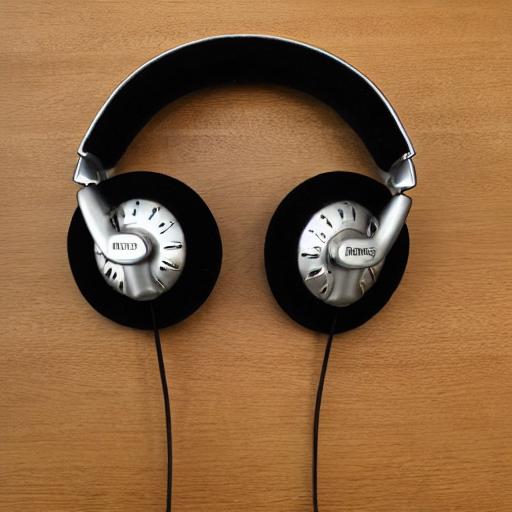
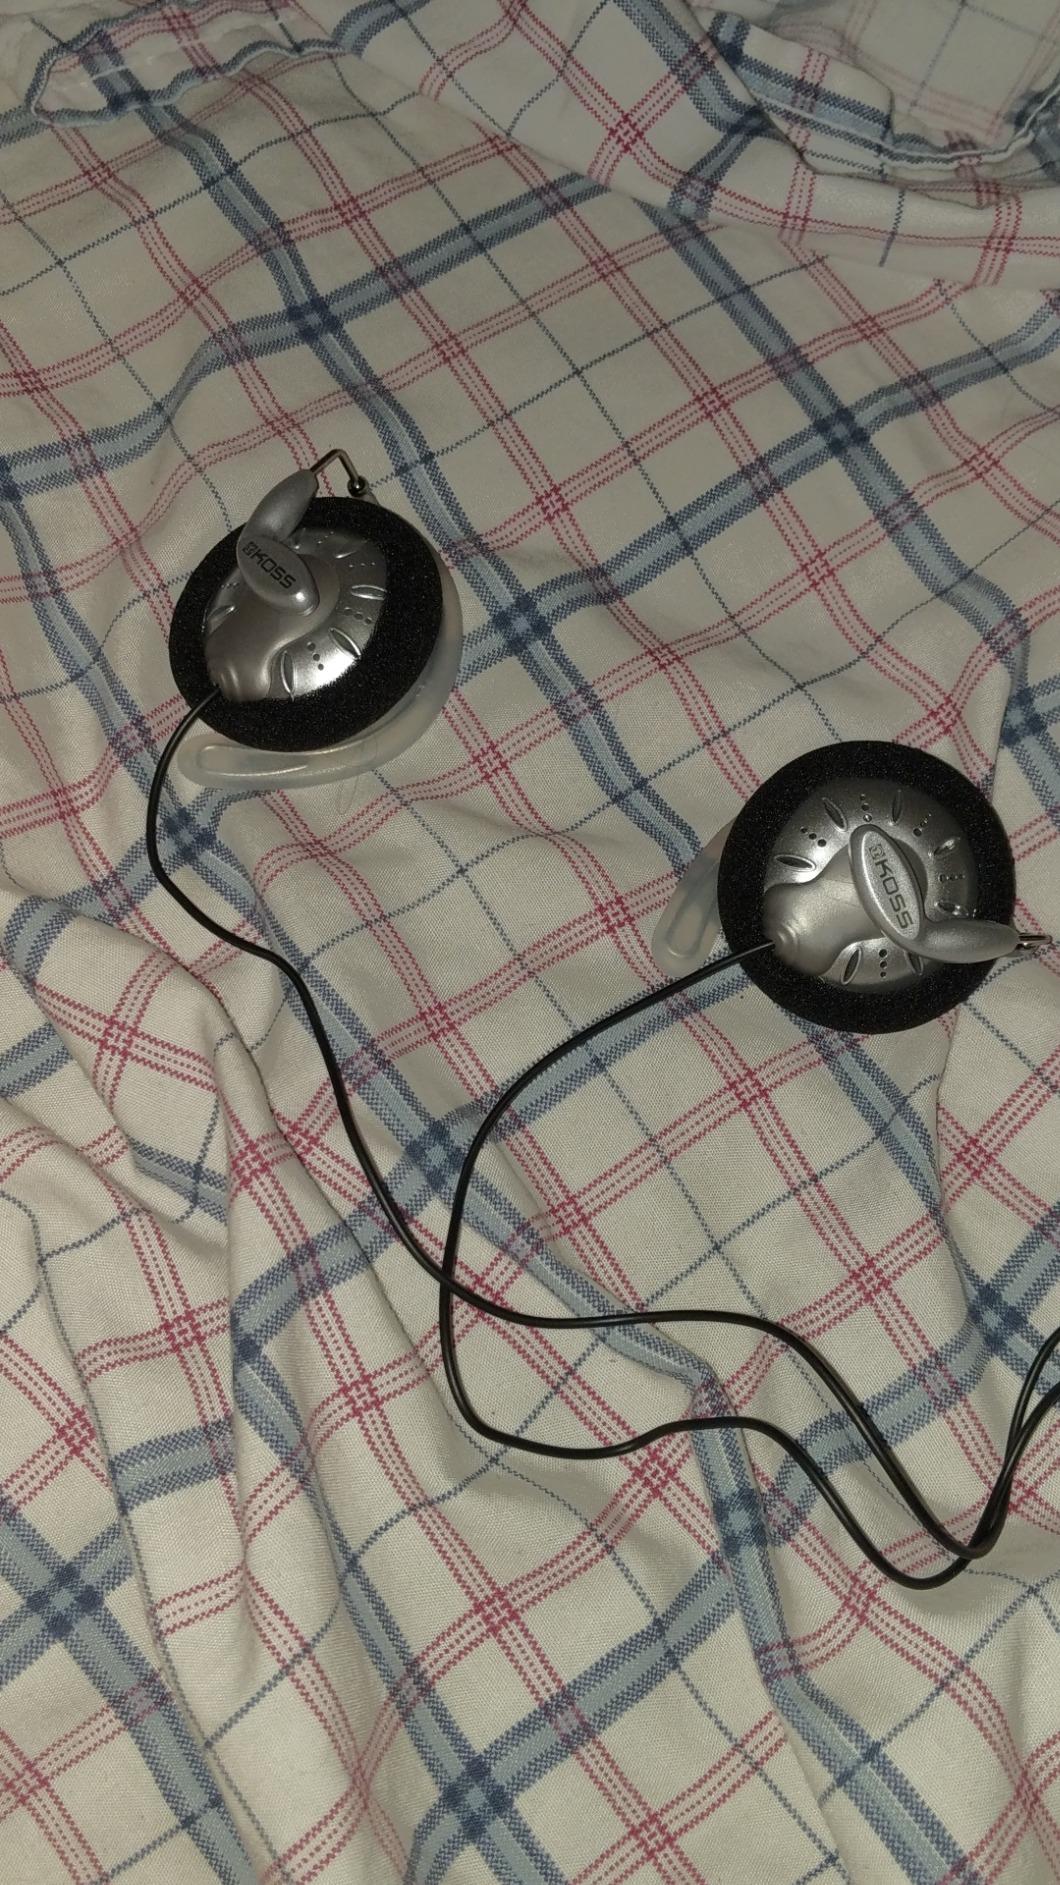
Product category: headphones
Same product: no